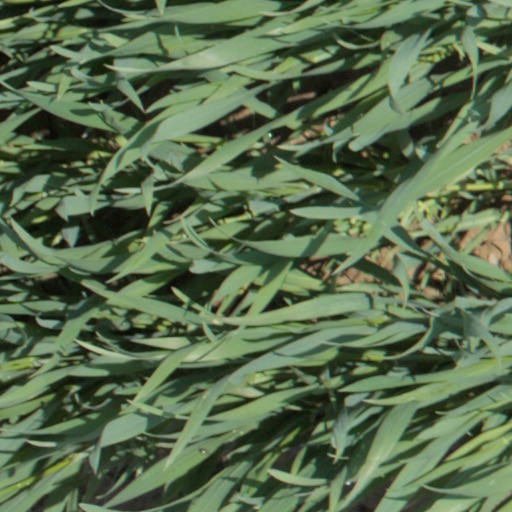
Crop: wheat